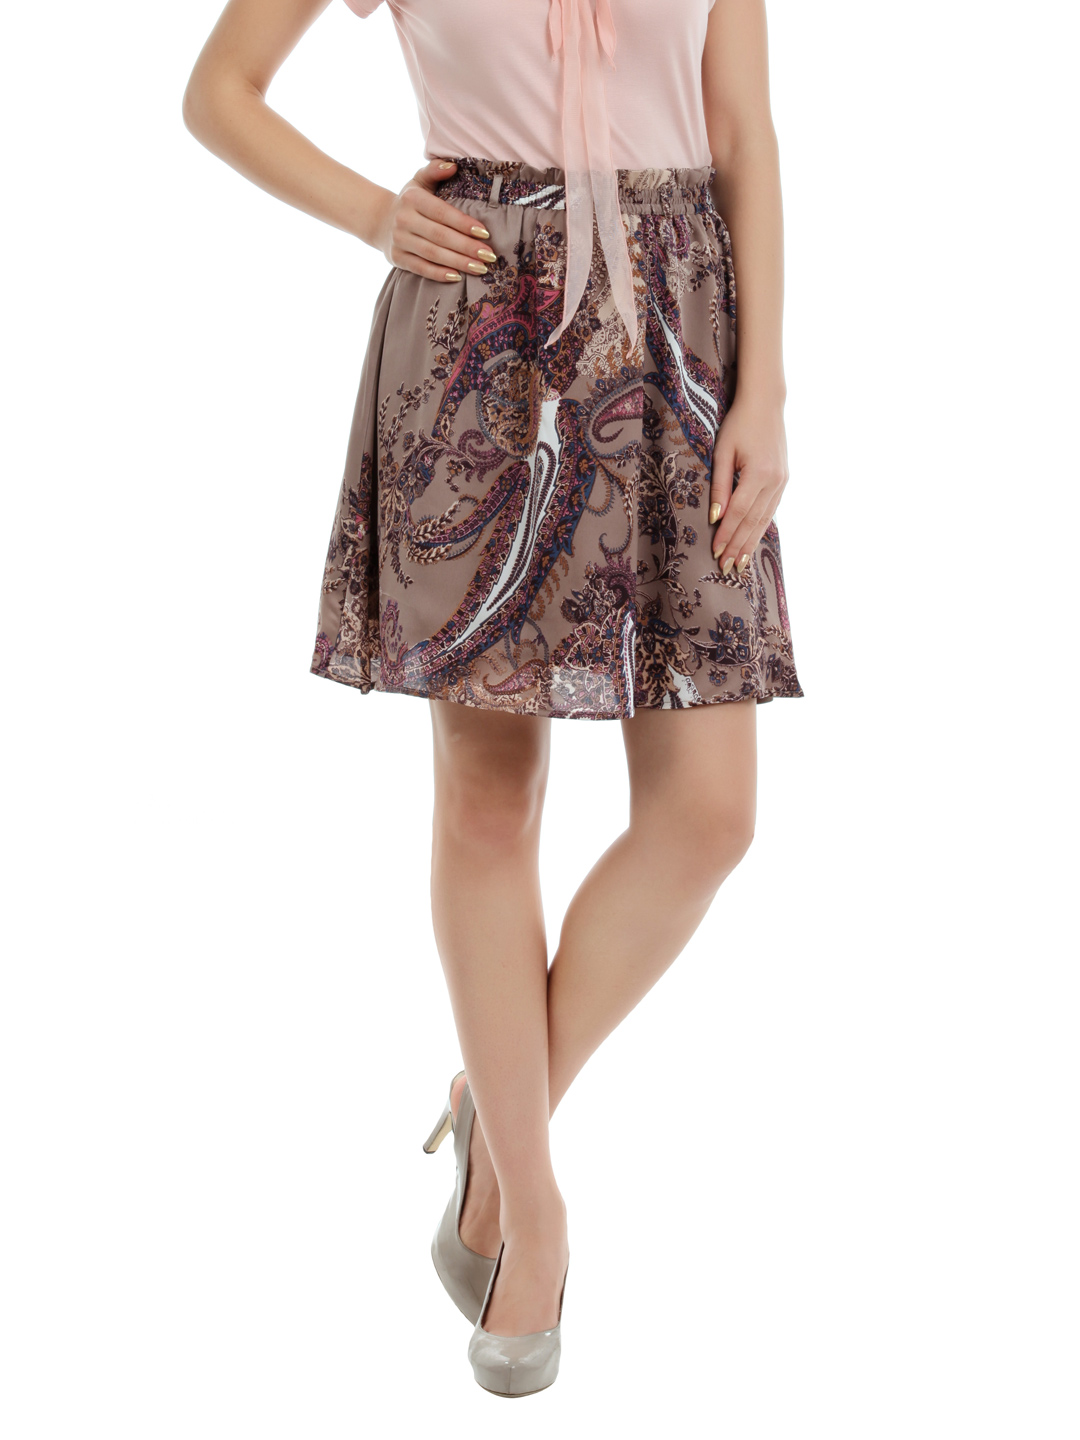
Arrow Woman Printed Brown Skirt
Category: Apparel / Bottomwear / Skirts
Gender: Women
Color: Brown
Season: Fall 2011
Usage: Casual